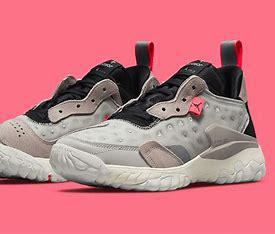
Brand: Jordan
Model: Delta 2